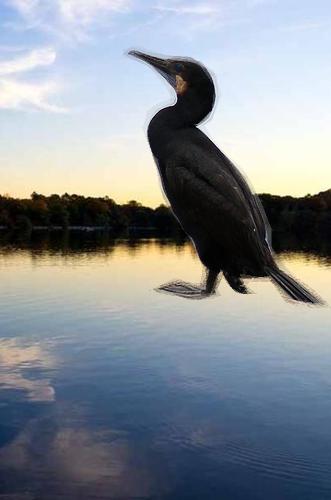
Bird species: Brandt_Cormorant
Bird type: waterbird
Background: water